Prince George, Duke of Kent

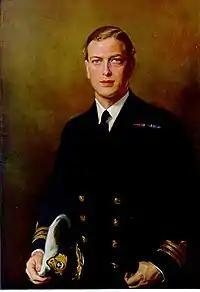
Portrait by Philip de László, 1934

On 9 October 1934, in anticipation of his forthcoming marriage to his second cousin, Princess Marina of Greece and Denmark, he was created Duke of Kent, Earl of St Andrews, and Baron Downpatrick. The couple married on 29 November 1934 at Westminster Abbey. This was followed by a Greek ceremony in the private chapel at Buckingham Palace, which was converted into an Orthodox chapel for the liturgy. They had three children: